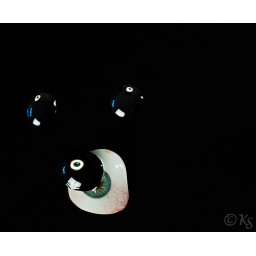
The black eyes are water drops in which the artificial eye is reflected.